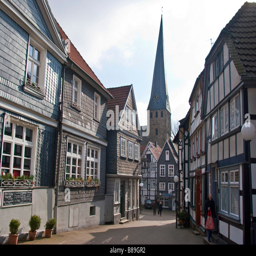
traditional architecture in the old town